Rajani (film)

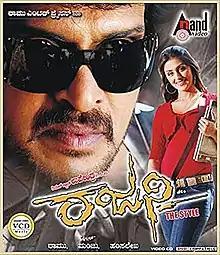
DVD Cover

Rajani is a 2009 Indian Kannada-language romantic comedy film directed by Thriller Manju and produced by Ramu for his banner Ramu Enterprises. The movie is a remake of 2008 Telugu film "Krishna" (2008). The film features Upendra and Aarti Chabria in the lead roles. The film's score and soundtrack is composed by Hamsalekha.